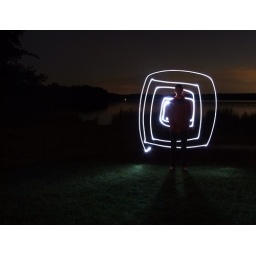
Valentin in the white box